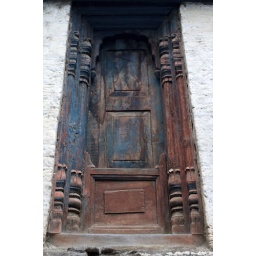
Old doors in ancient houses